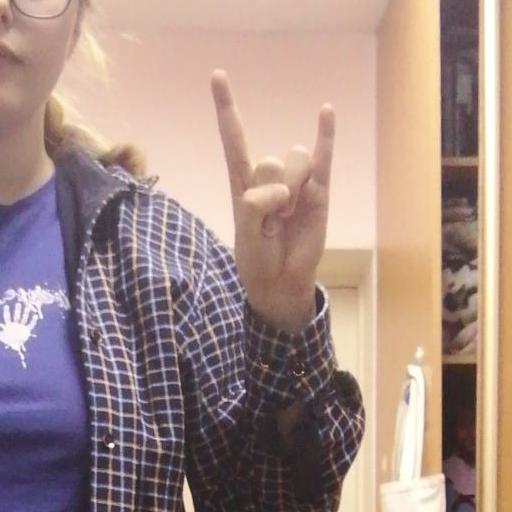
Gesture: rock